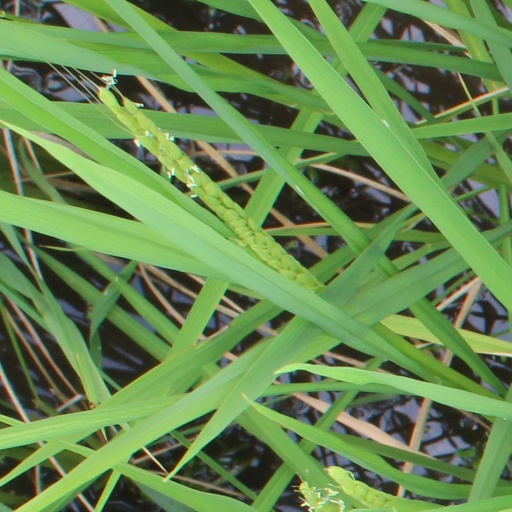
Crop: rice